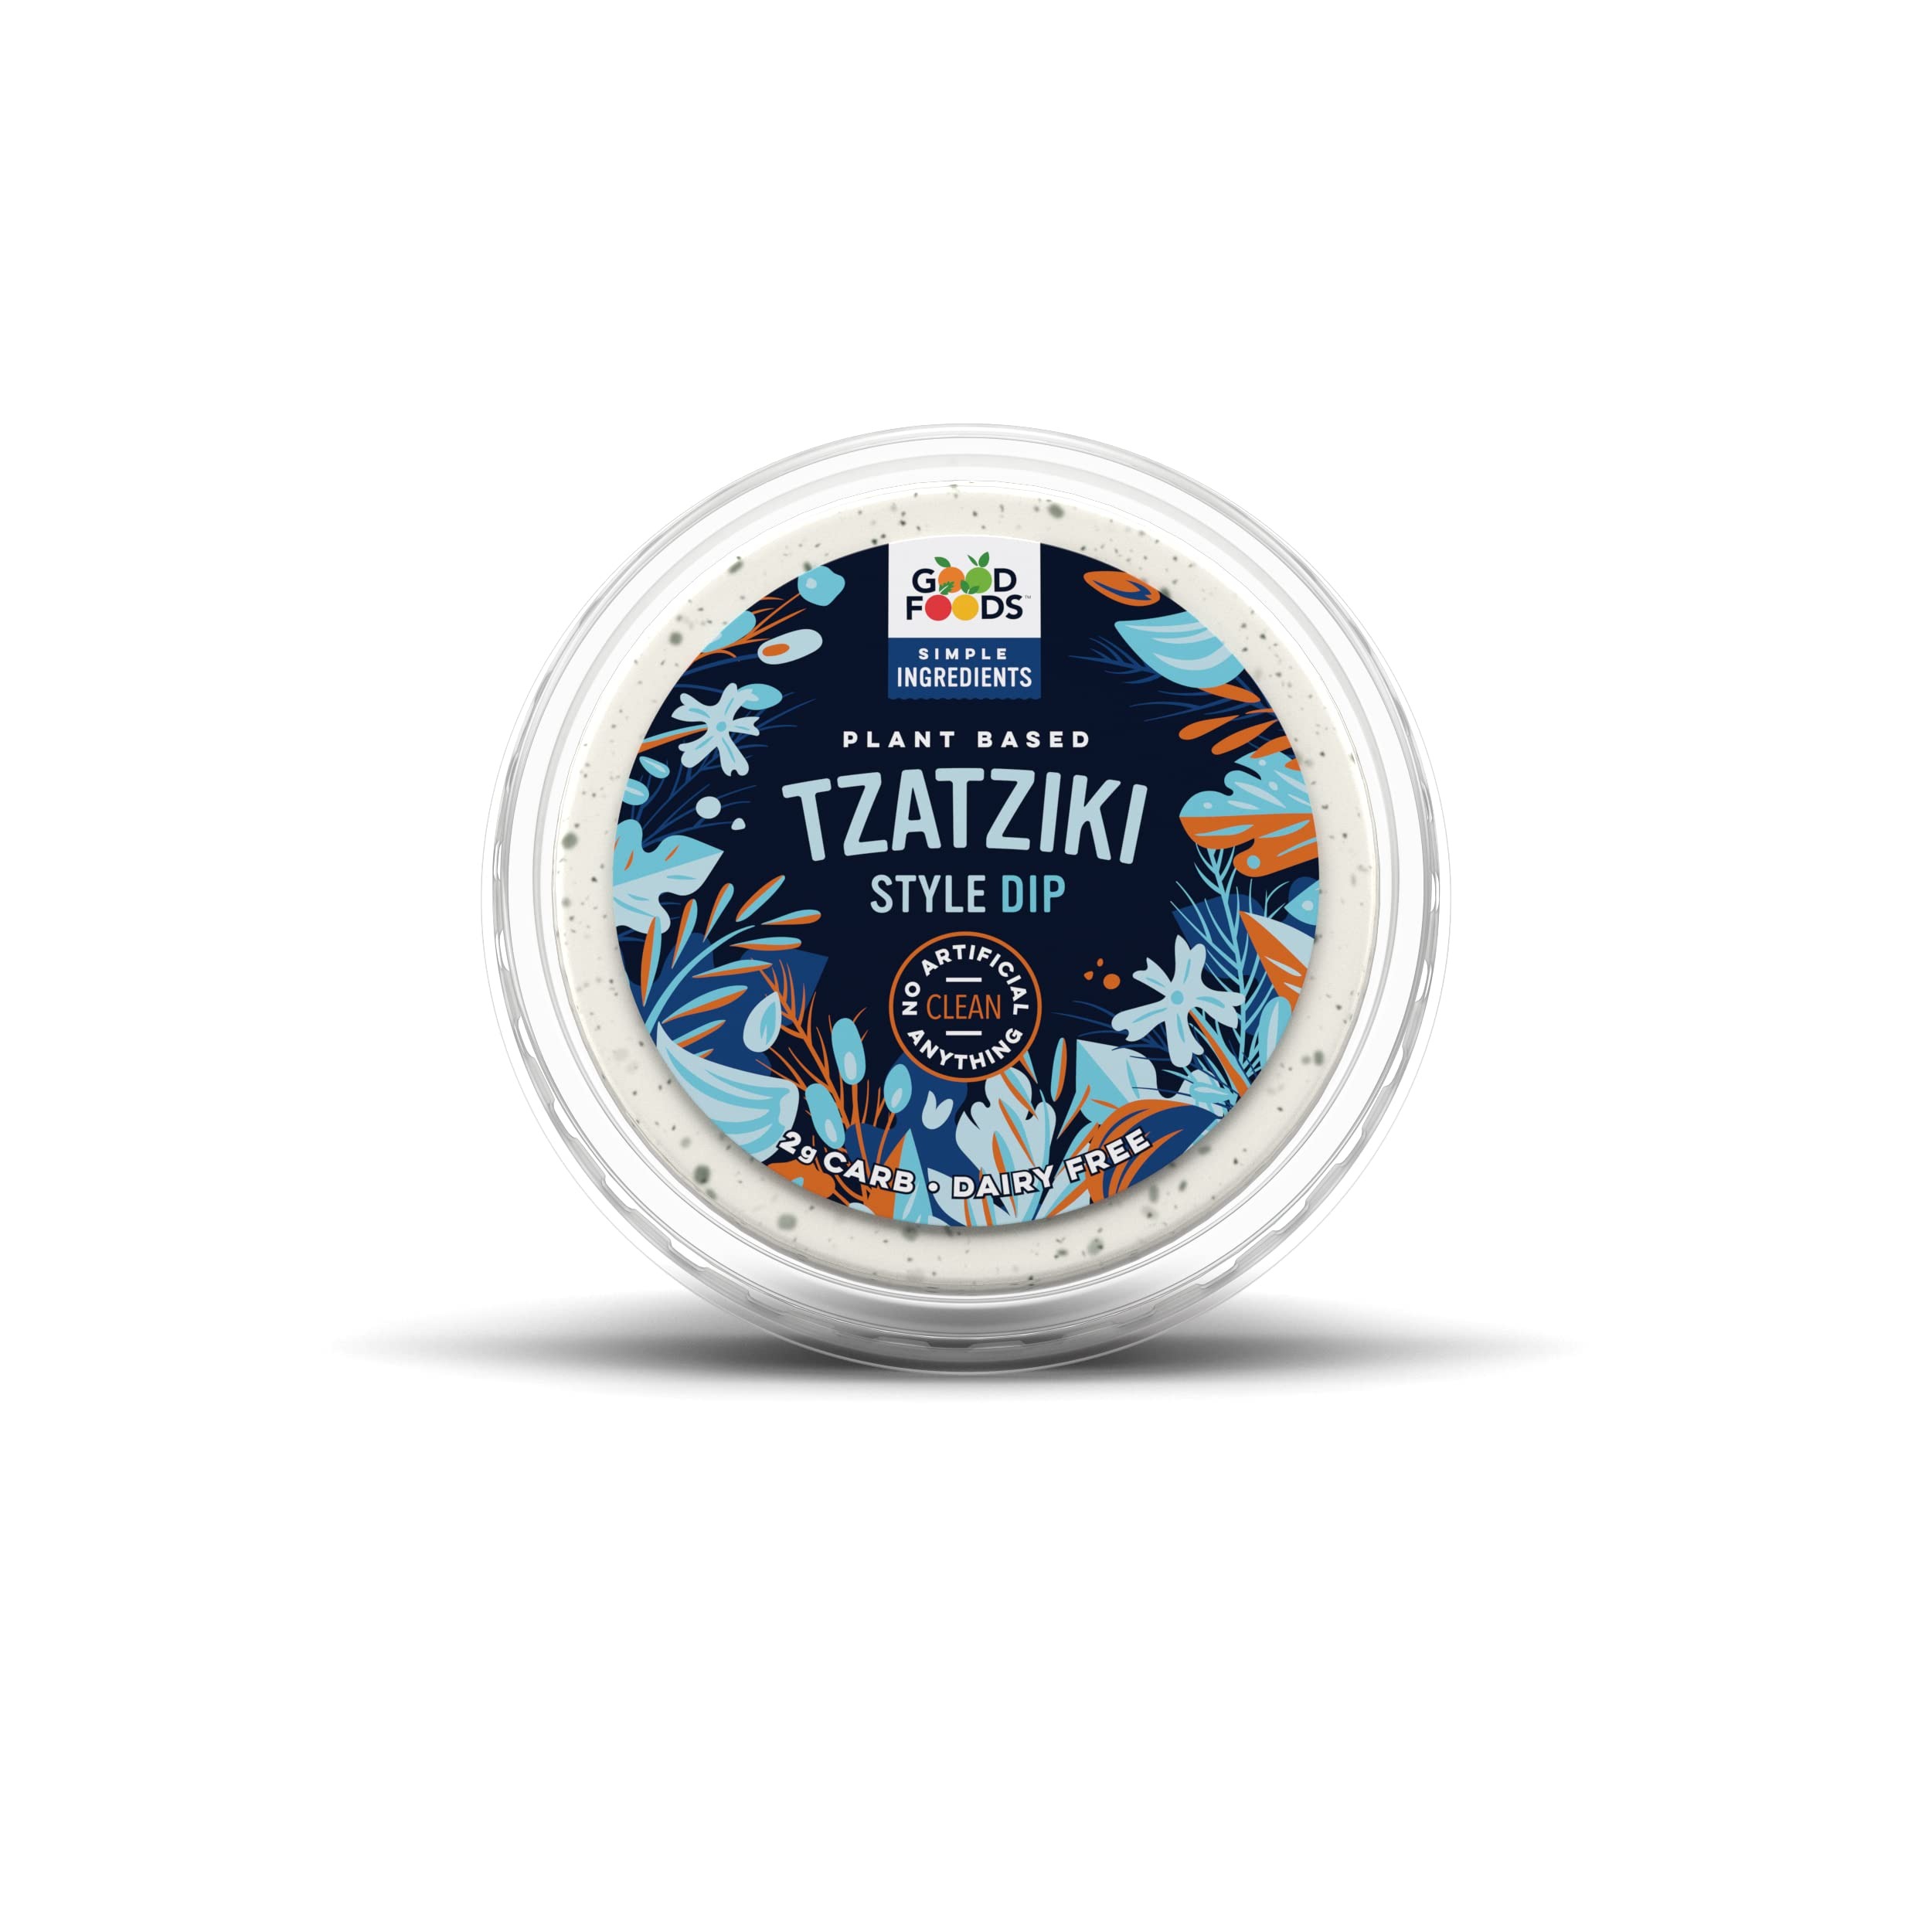
Item Name: Plant Based Tzatziki style Dip - 8 oz.
Bullet Point 1: Dairy Free
Bullet Point 2: Gluten Free
Bullet Point 3: Vegan
Bullet Point 4: No Added Sugar
Product Description: Say hello to our cauliflower-based Tzatziki Style Dip, featuring fresh herbs and cucumber to create a light and creamy texture.
Value: 8.0
Unit: Ounce

Price: 5.99